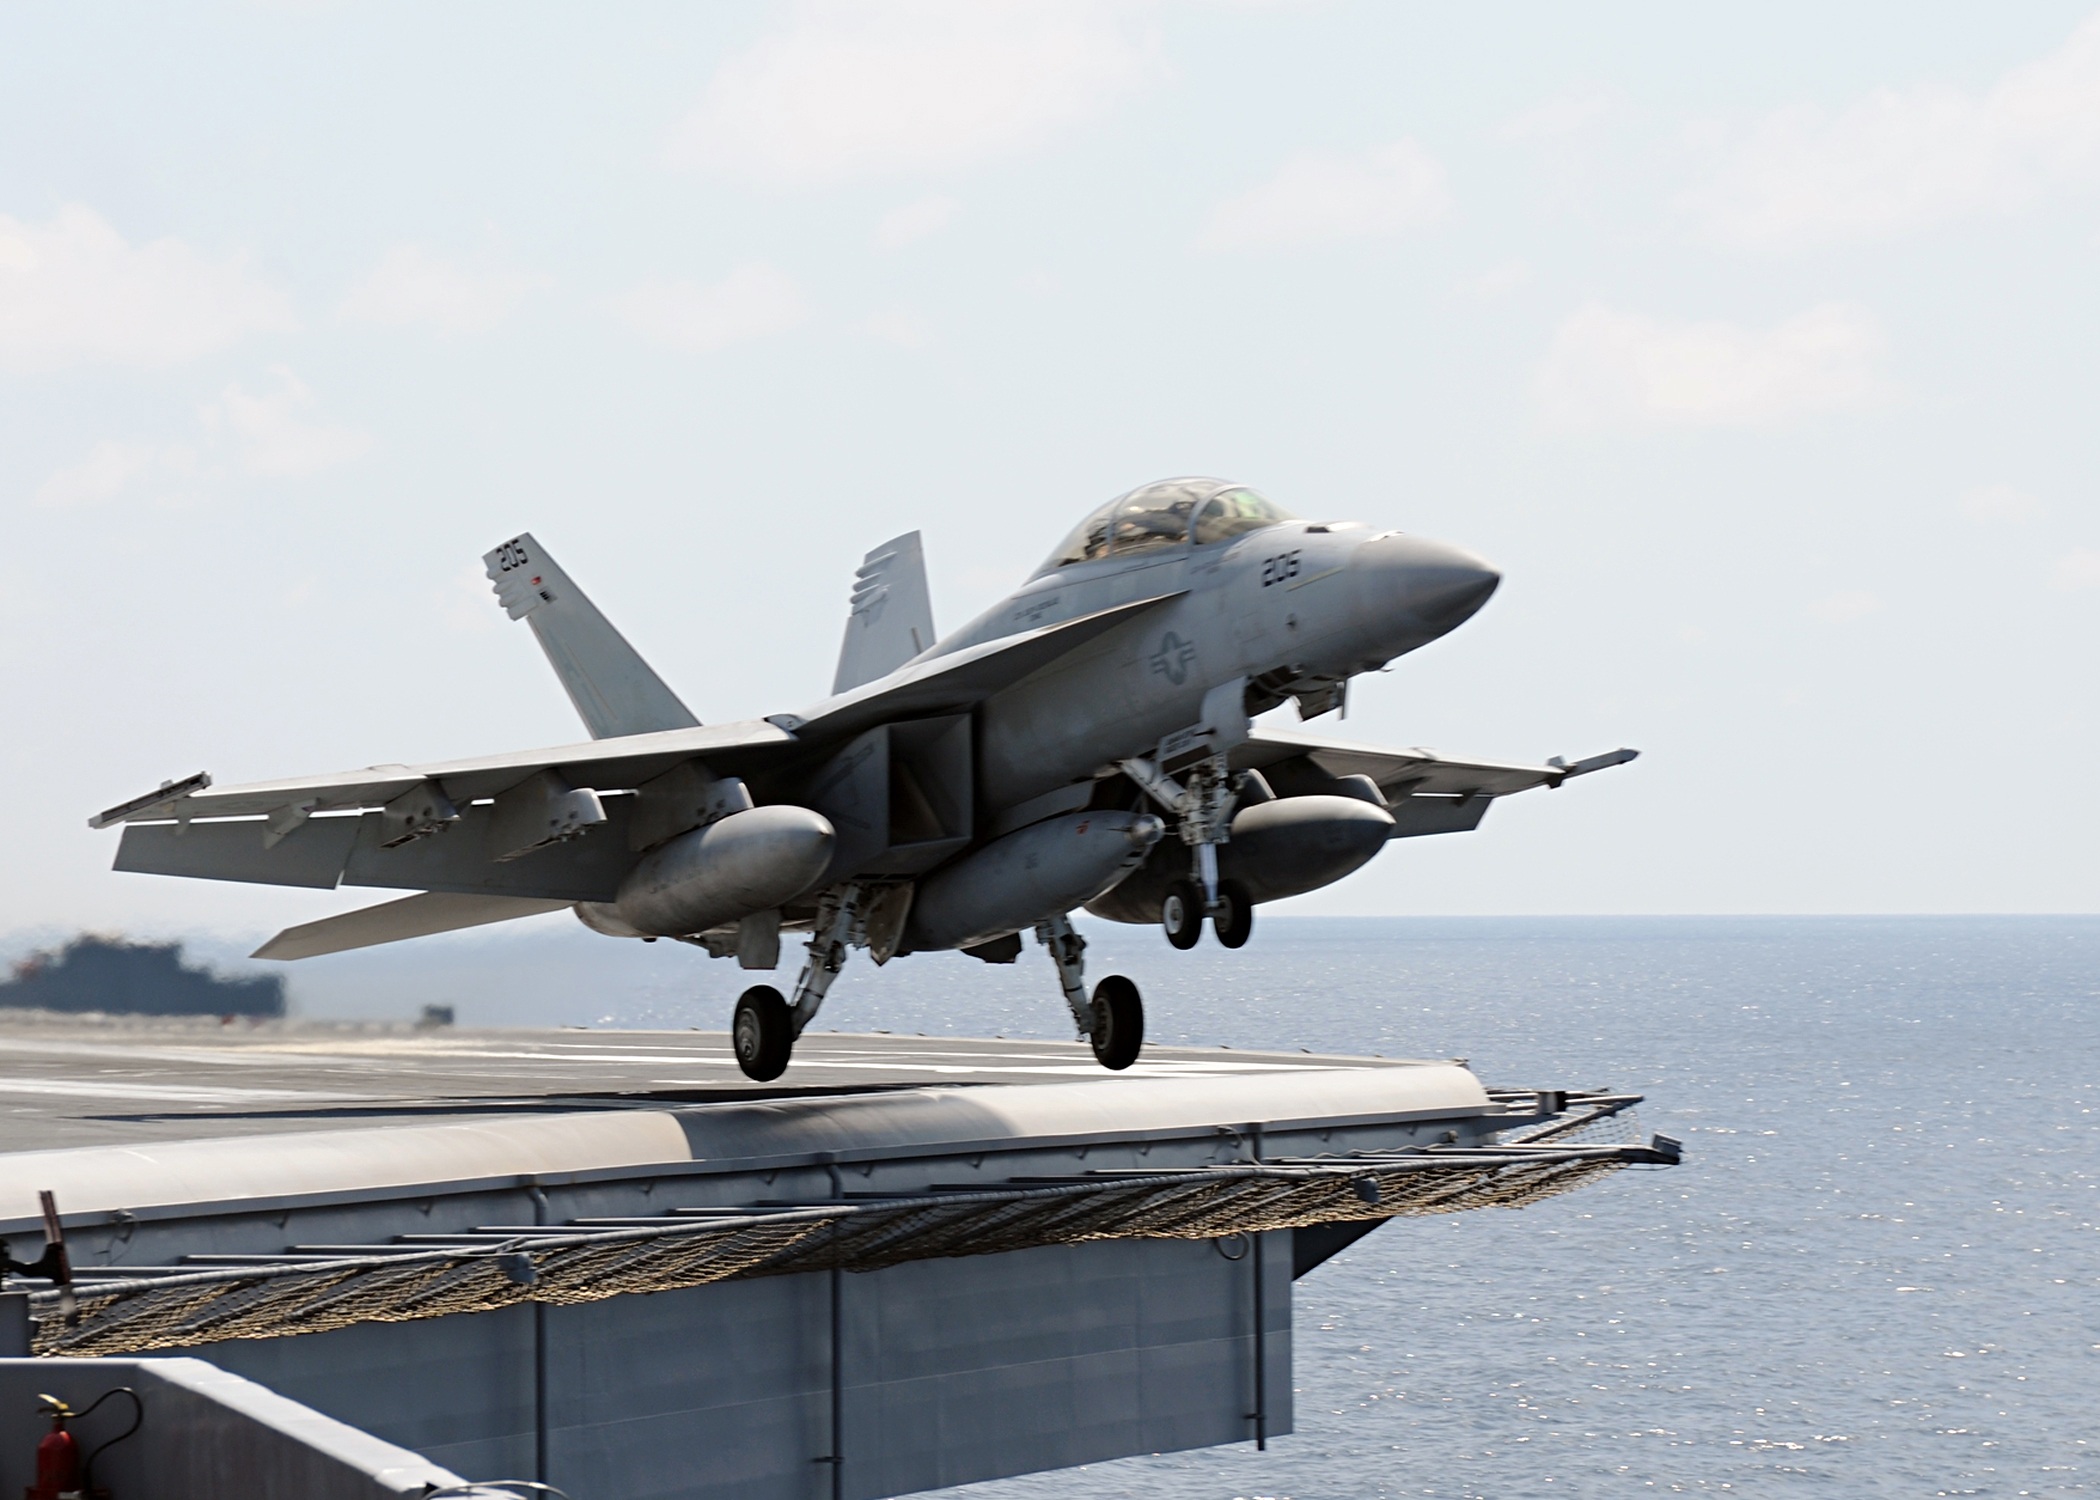
sea, ocean, wing, ship, airplane, plane, aircraft, military, jet, vessel, vehicle, aviation, flight, nautical, maritime, boeing, air force, jet aircraft, aircraft carrier, fighter aircraft, military aircraft, f 18, super hornet, touch and go, atmosphere of earth, aircraft engine, mcdonnell douglas fa 18 hornet, boeing fa 18e f super hornet, mcdonnell douglas f 15 eagle, lockheed martin, lockheed martin f 35 lightning ii